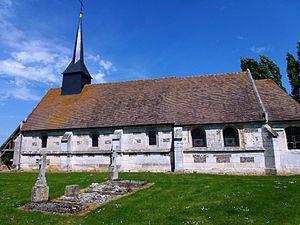
Cet article recense une partie des monuments historiques de l'Eure, en France.
L'église Saint-Jean-Baptiste de la Vacherie est située à Barquet, dans l'Eure. Construite à partir du XIIᵉ siècle, elle est partiellement inscrite au titre des monuments historiques.
Barquet est une commune française située entre Evreux et Bernay dans le département de l'Eure, en région Normandie.